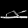
Label: Sandal